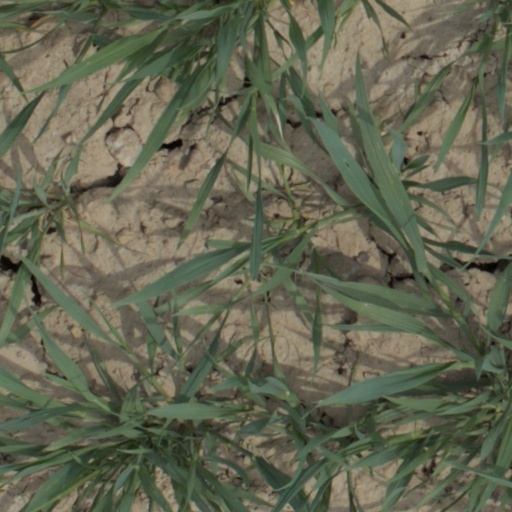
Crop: wheat